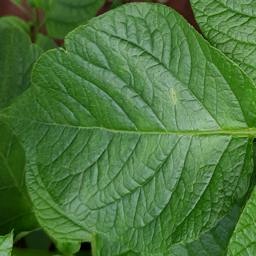
Etiqueta: Sana